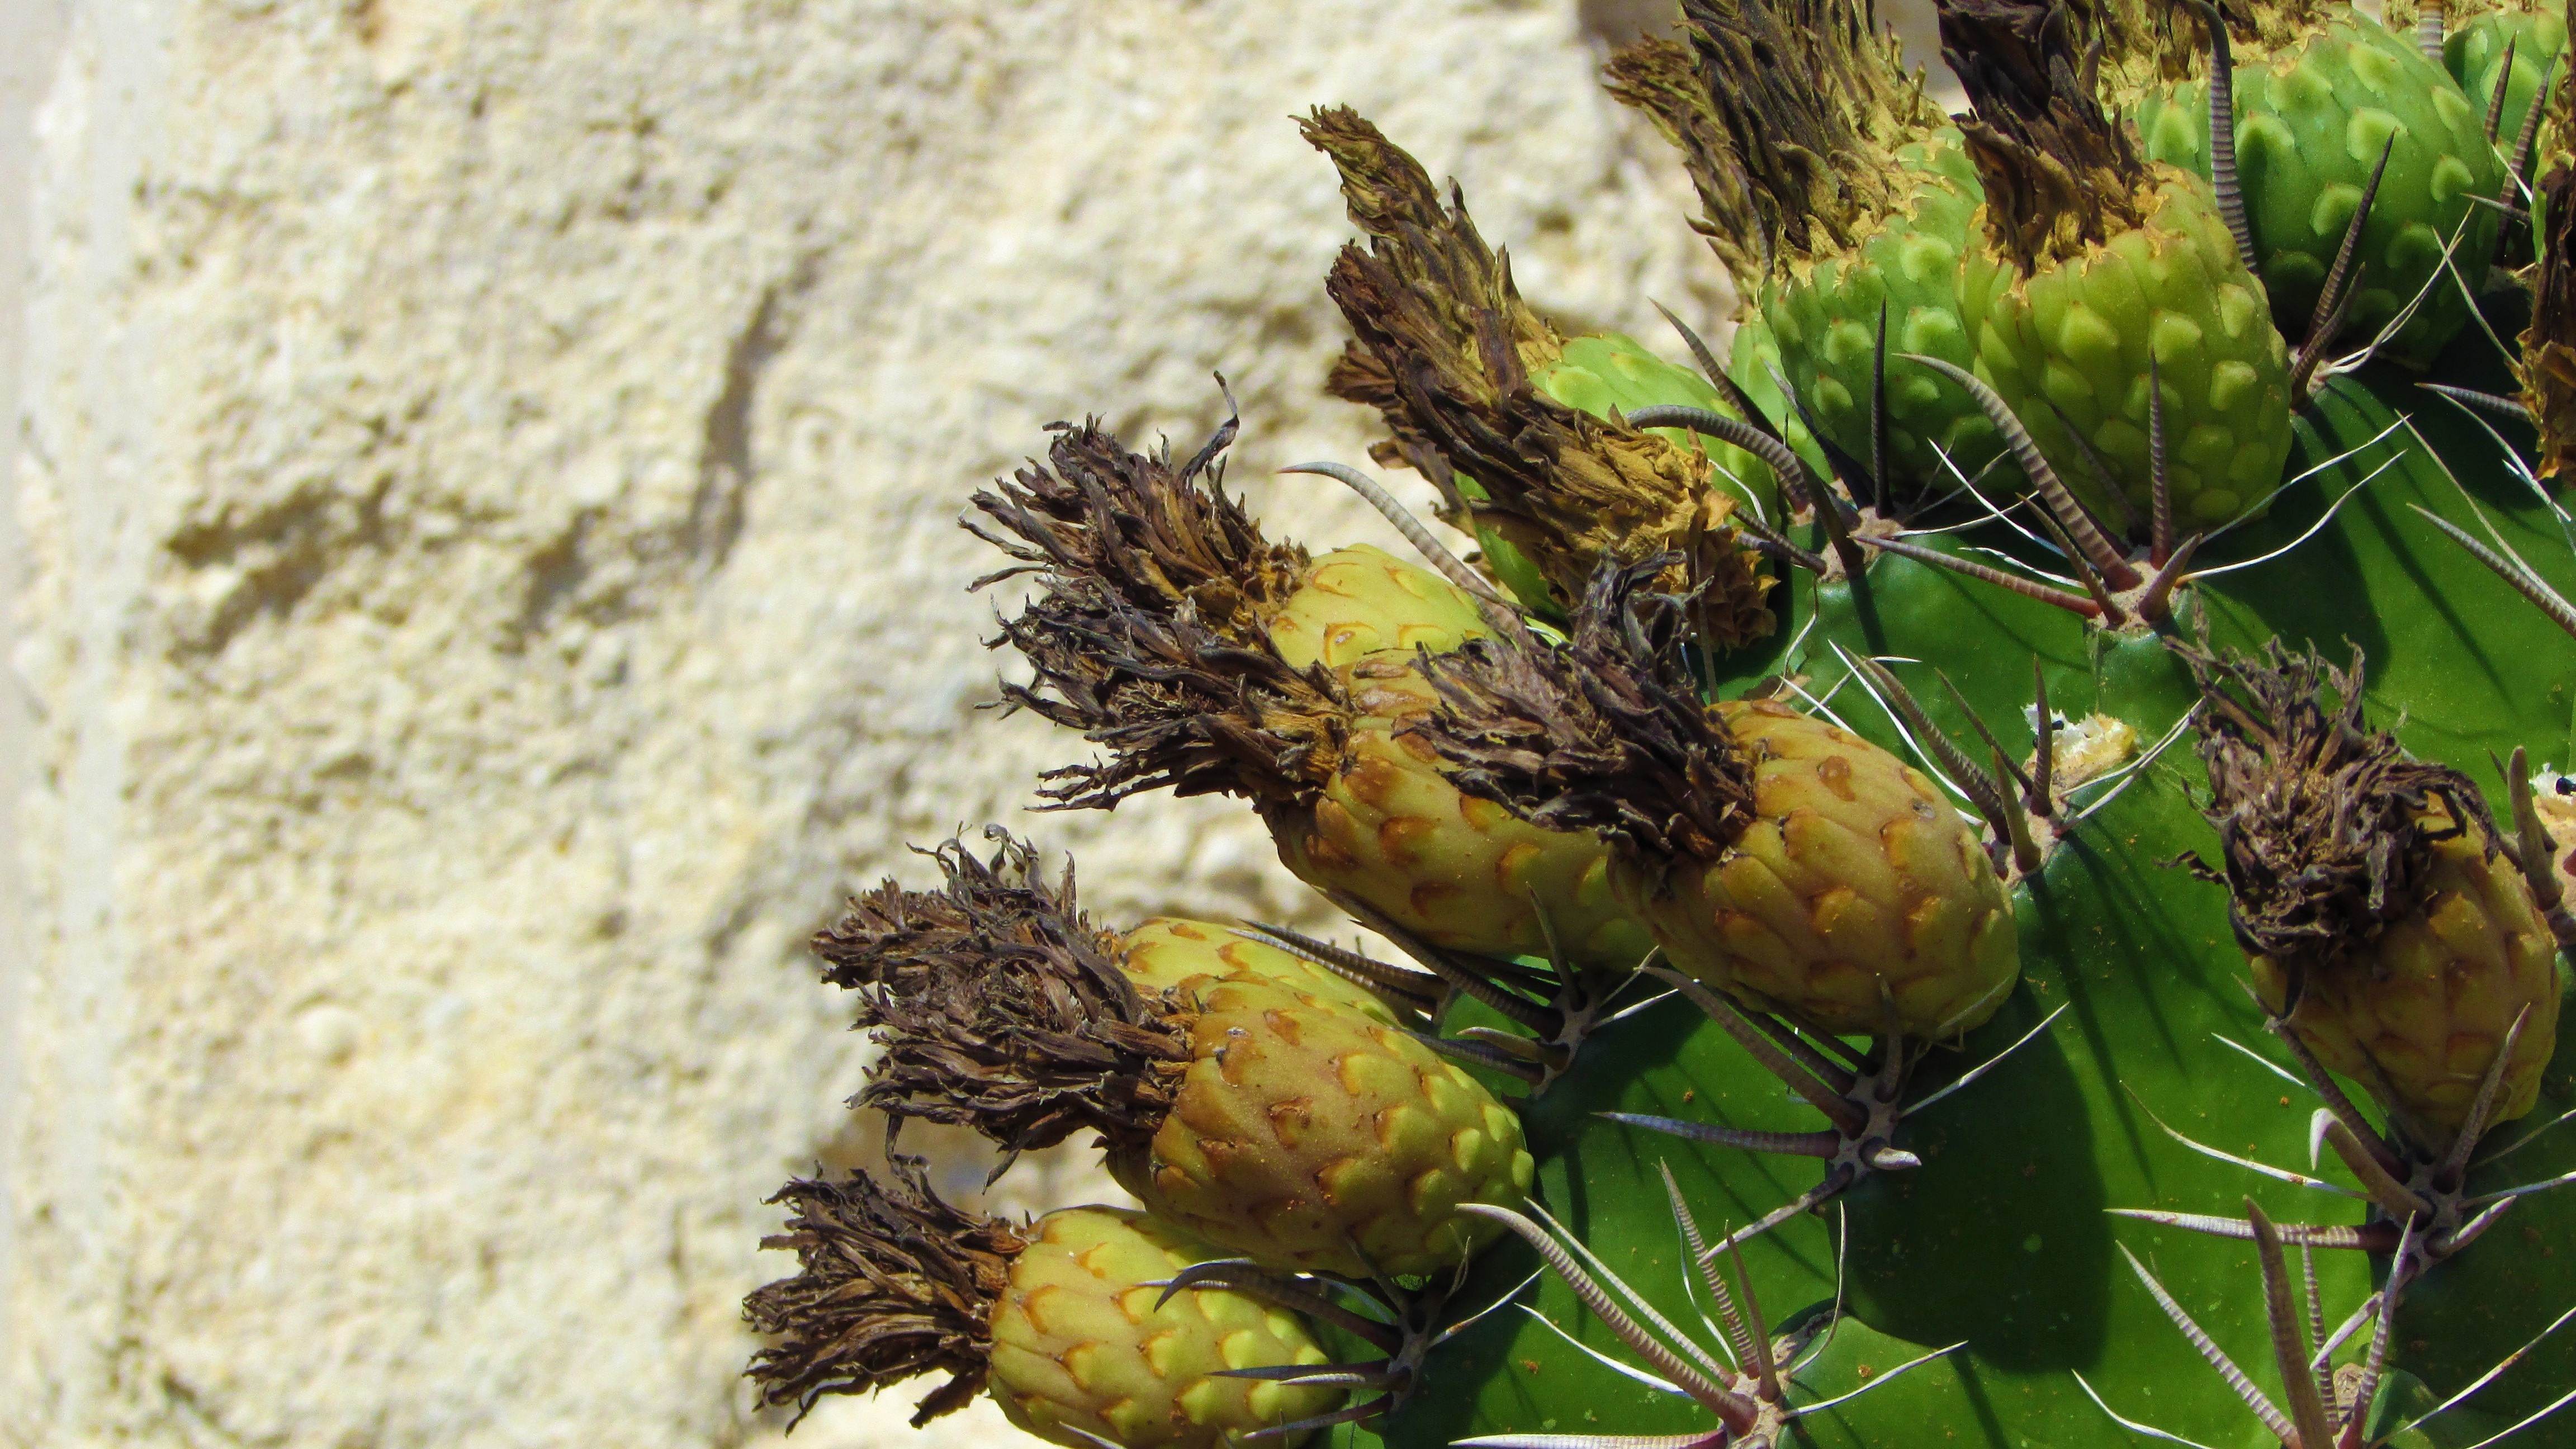
tree, nature, branch, cactus, sharp, plant, flower, food, green, produce, botany, flora, fauna, flowers, conifer, thorns, larch, cyprus, ayia napa, flowering plant, cactus park, woody plant, land plant, conifer cone